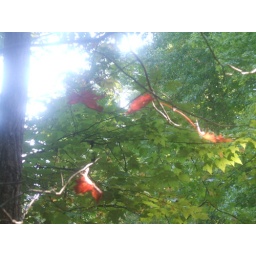
I was walking in the forest and stumbled upon these vibrant leaves against the lush green background. Copyright 2009